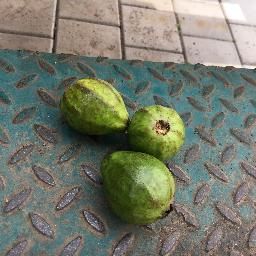
Fruit: Guava
Quality: Good